Antipodes Islands

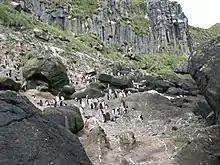
Penguin colony in Anchorage Bay

The flora of the islands has been recorded in detail, and includes megaherbs. The islands are also home to numerous bird species including the endemic Antipodes snipe, Antipodes parakeet, Reischek's parakeet, as well as several albatrosses, petrels and penguins, including half of the world population of the erect-crested penguin.